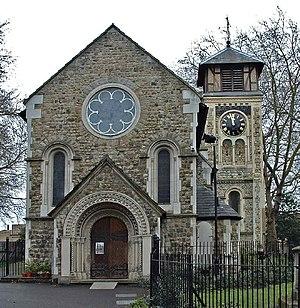
The Beatles 1962-1966 — aussi connu sous le surnom de l'Album rouge ou Red Album — est une compilation rassemblant 26 des plus grands succès des Beatles publiés entre 1962 et 1966. Originellement sorti en 1973, il est publié pour la première fois sur CD le 20 septembre 1993 tandis qu'une version remastérisée est publiée en 2010. L'album est un grand succès commercial.